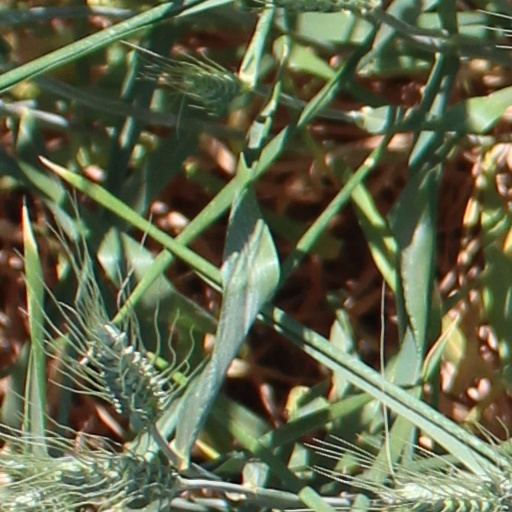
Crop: wheat